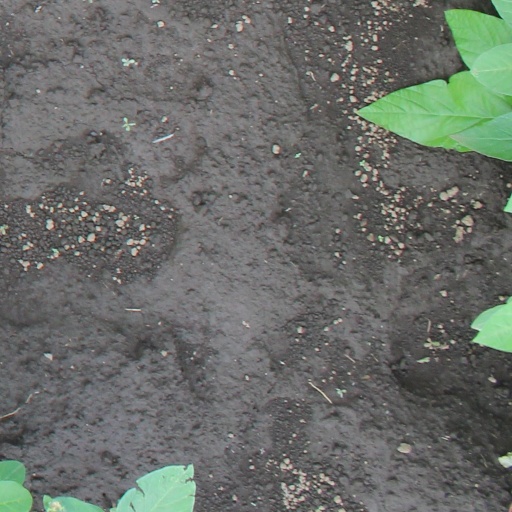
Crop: soybean